Stop Islamisation of Norway

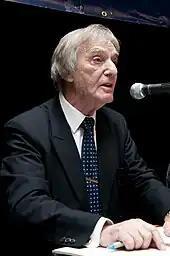
Arne Tumyr, former leader of SIAN, at a Bergen Student Society debate in 2012.

SIAN was joined by the leader of the minor Norwegian Patriots party, Øyvind Heian in May 2009 for an anti-Islam demonstration in Oslo. They were heavily outnumbered by counter-demonstrators and needed police protection. Tumyr then compared Muslim immigration to Norway with the Nazi invasion of Norway in 1940. In June 2009, SIAN was again joined by Heian for a demonstration in Oslo. The Blitz movement and the Red Party in turn held an illegal counter-demonstration, against what they called "Nazis and racists". Both demonstrations were attacked by counter-protesters.